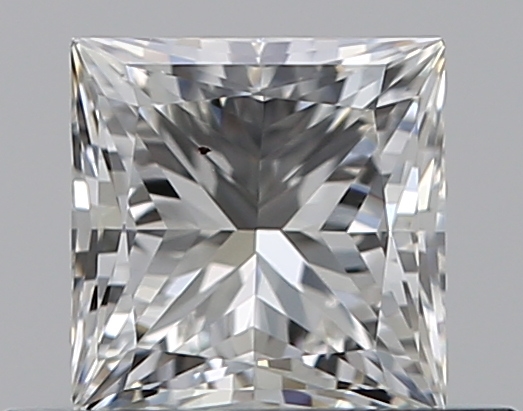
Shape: princess
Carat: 0.5
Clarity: VS2
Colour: J
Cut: EX
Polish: EX
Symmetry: VG
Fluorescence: N
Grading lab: GIA
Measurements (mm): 4.28 x 4.24 x 3.12